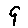
Label: 9